2011 in Germany

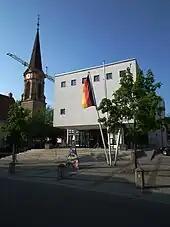
A Church and "Rathaus" (town hall) backdrop the German flag and construction in Nußloch, Baden-Württemberg. (2011)

The following is a list of events from the year 2011 in Germany. In 2011, Germany was recognized for having the most positive influence in the world. It was also the largest contributor to the budget of the European Union (providing 20%) and the third largest contributor to the UN (providing 8%). Germany hosted the 2011 FIFA Women's World Cup and Eurovision Song Contest and ended conscription in the Bundeswehr. In education, Germany achieved a third best result in university rankings.